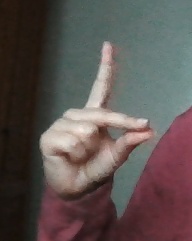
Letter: ta